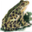
Label: frog